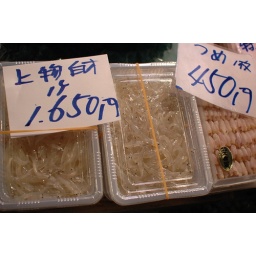
these transparent white fish were eating alive and squiggling in some parts of japan apparently